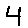
Label: 4